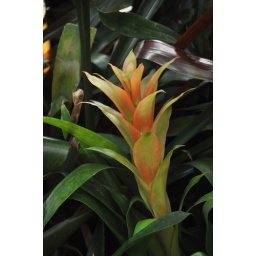
A blooming bromeliad in the jungle green house at the Birmingham Botanical Garden.